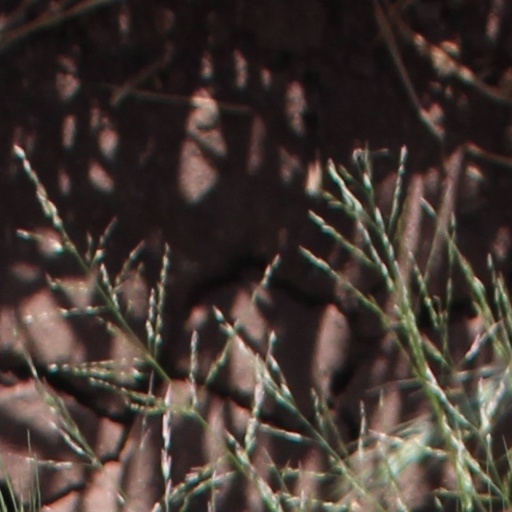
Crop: wheat